Operation Bernhard

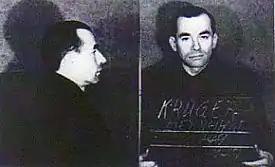
SS Major Bernhard Krüger, shown after his capture in 1946

The designs used on British paper currency at the beginning of the Second World War were introduced in 1855 and had been altered only slightly over the intervening years. The notes were made from white rag paper with black printing on one side and showed an engraving of Britannia by Daniel Maclise of the Royal Academy of Arts in the top left-hand corner. The £5, also known as the White Fiver, measured , while the £10, £20 and £50 notes measured .